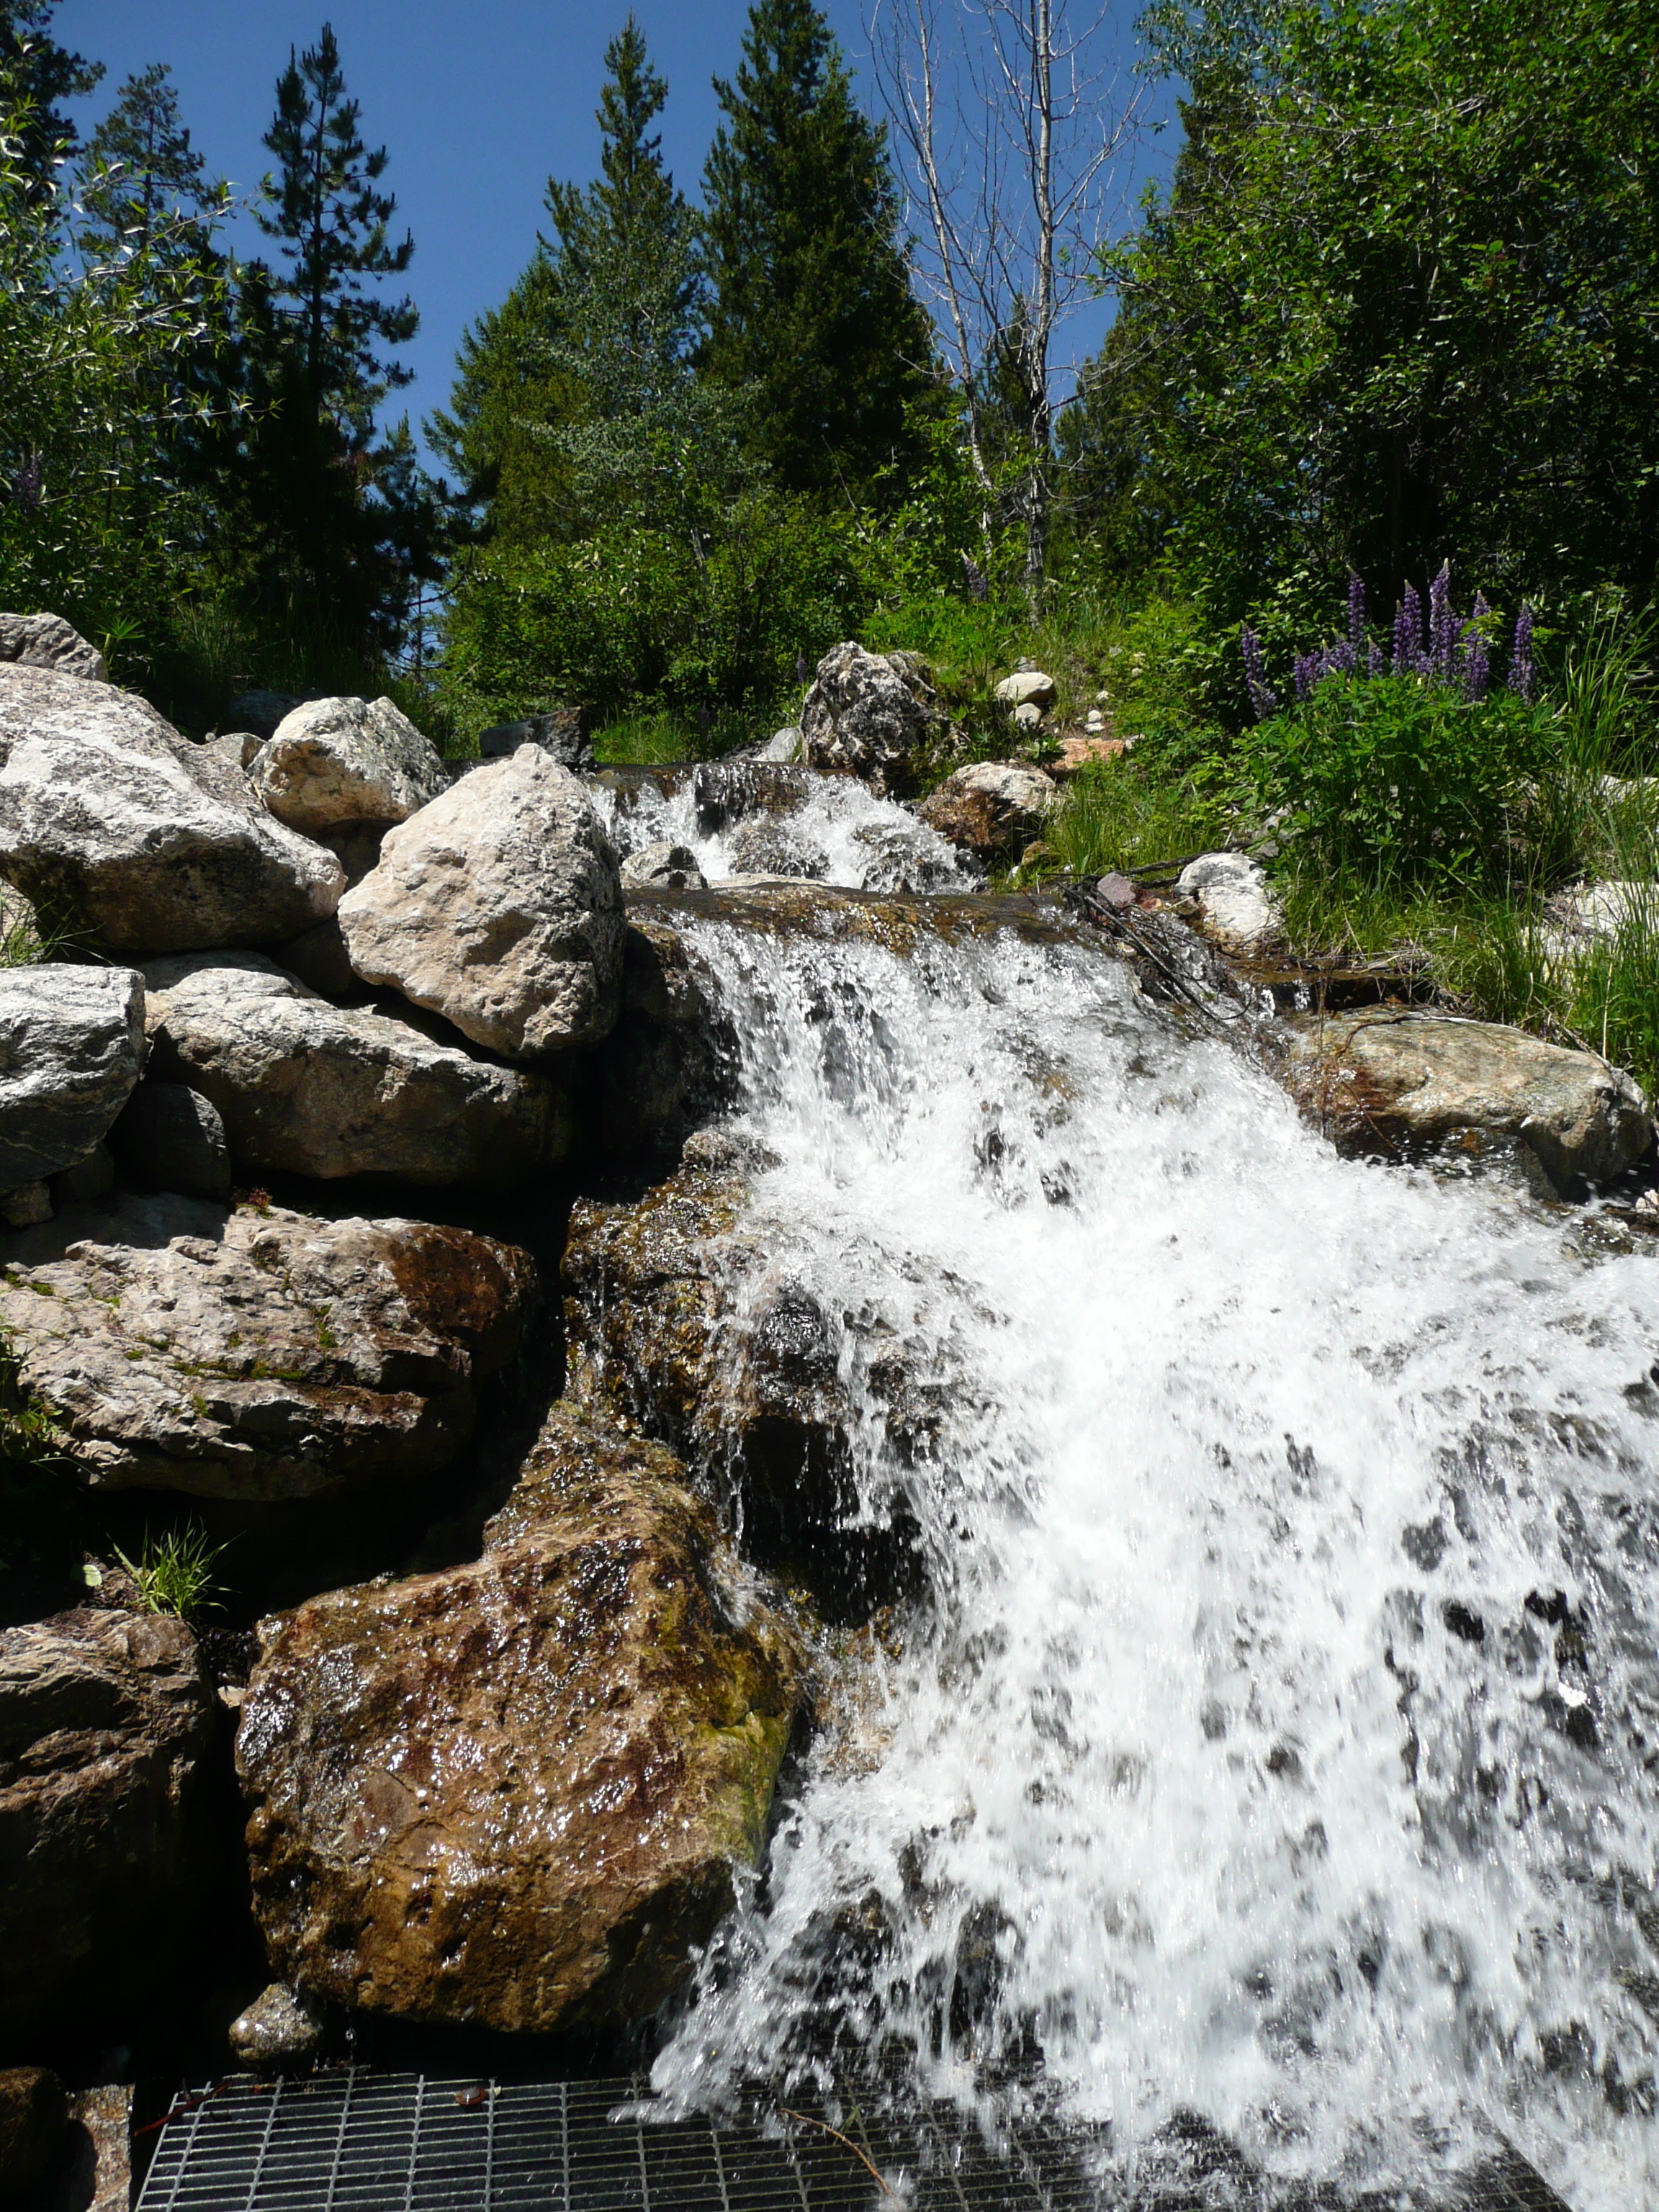
tree, water, rock, waterfall, wilderness, trail, river, stream, cascade, rapid, national park, body of water, water feature, watercourse, landform, grand teton, forest waterfall, rockefeller preserve